Thomas Manners, 1st Earl of Rutland

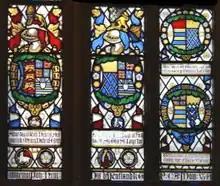
Heraldic glass in the Rutland Chapel, St George's Chapel, Windsor Castle, erected in 1849 by Charles Manners, 6th Duke of Rutland. It shows far left the arms of Anne of York, Duchess of Exeter (1439–1476) impaled by the arms of her 1st husband Henry Holland, 3rd Duke of Exeter. To the right of the last are her arms impaled by the arms of her 2nd husband Sir Thomas St Leger (c. 1440–1483), KG. The rightmost window shows top: the arms of Anne's daughter Anne St Leger impaled by the arms of her husband George Manners, 11th Baron de Ros (c. 1470–1513). Below are the arms of his son Thomas Manners, 1st Earl of Rutland (c. 1492–1543) impaling the arms of his 2nd wife Eleanor Paston

Manners, about two months before receipt of his earldom, was nominated by Henry VIII as a Knight of the Garter in 1525. His Garter stall plate of brass inlaid with coloured enamel, survives in St George's Chapel, Windsor Castle. It is inscribed: . Above the escutcheon, circumscribed by the Garter, is the crest of Manners: "A peacock in pride". The arms displayed are: "quarterly":